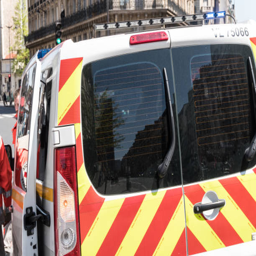
rear view on an ambulance on the site of an emergency